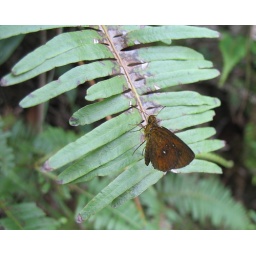
Found in most country parks, near grass on forest fringes. Swift and short flight but often resting on plants